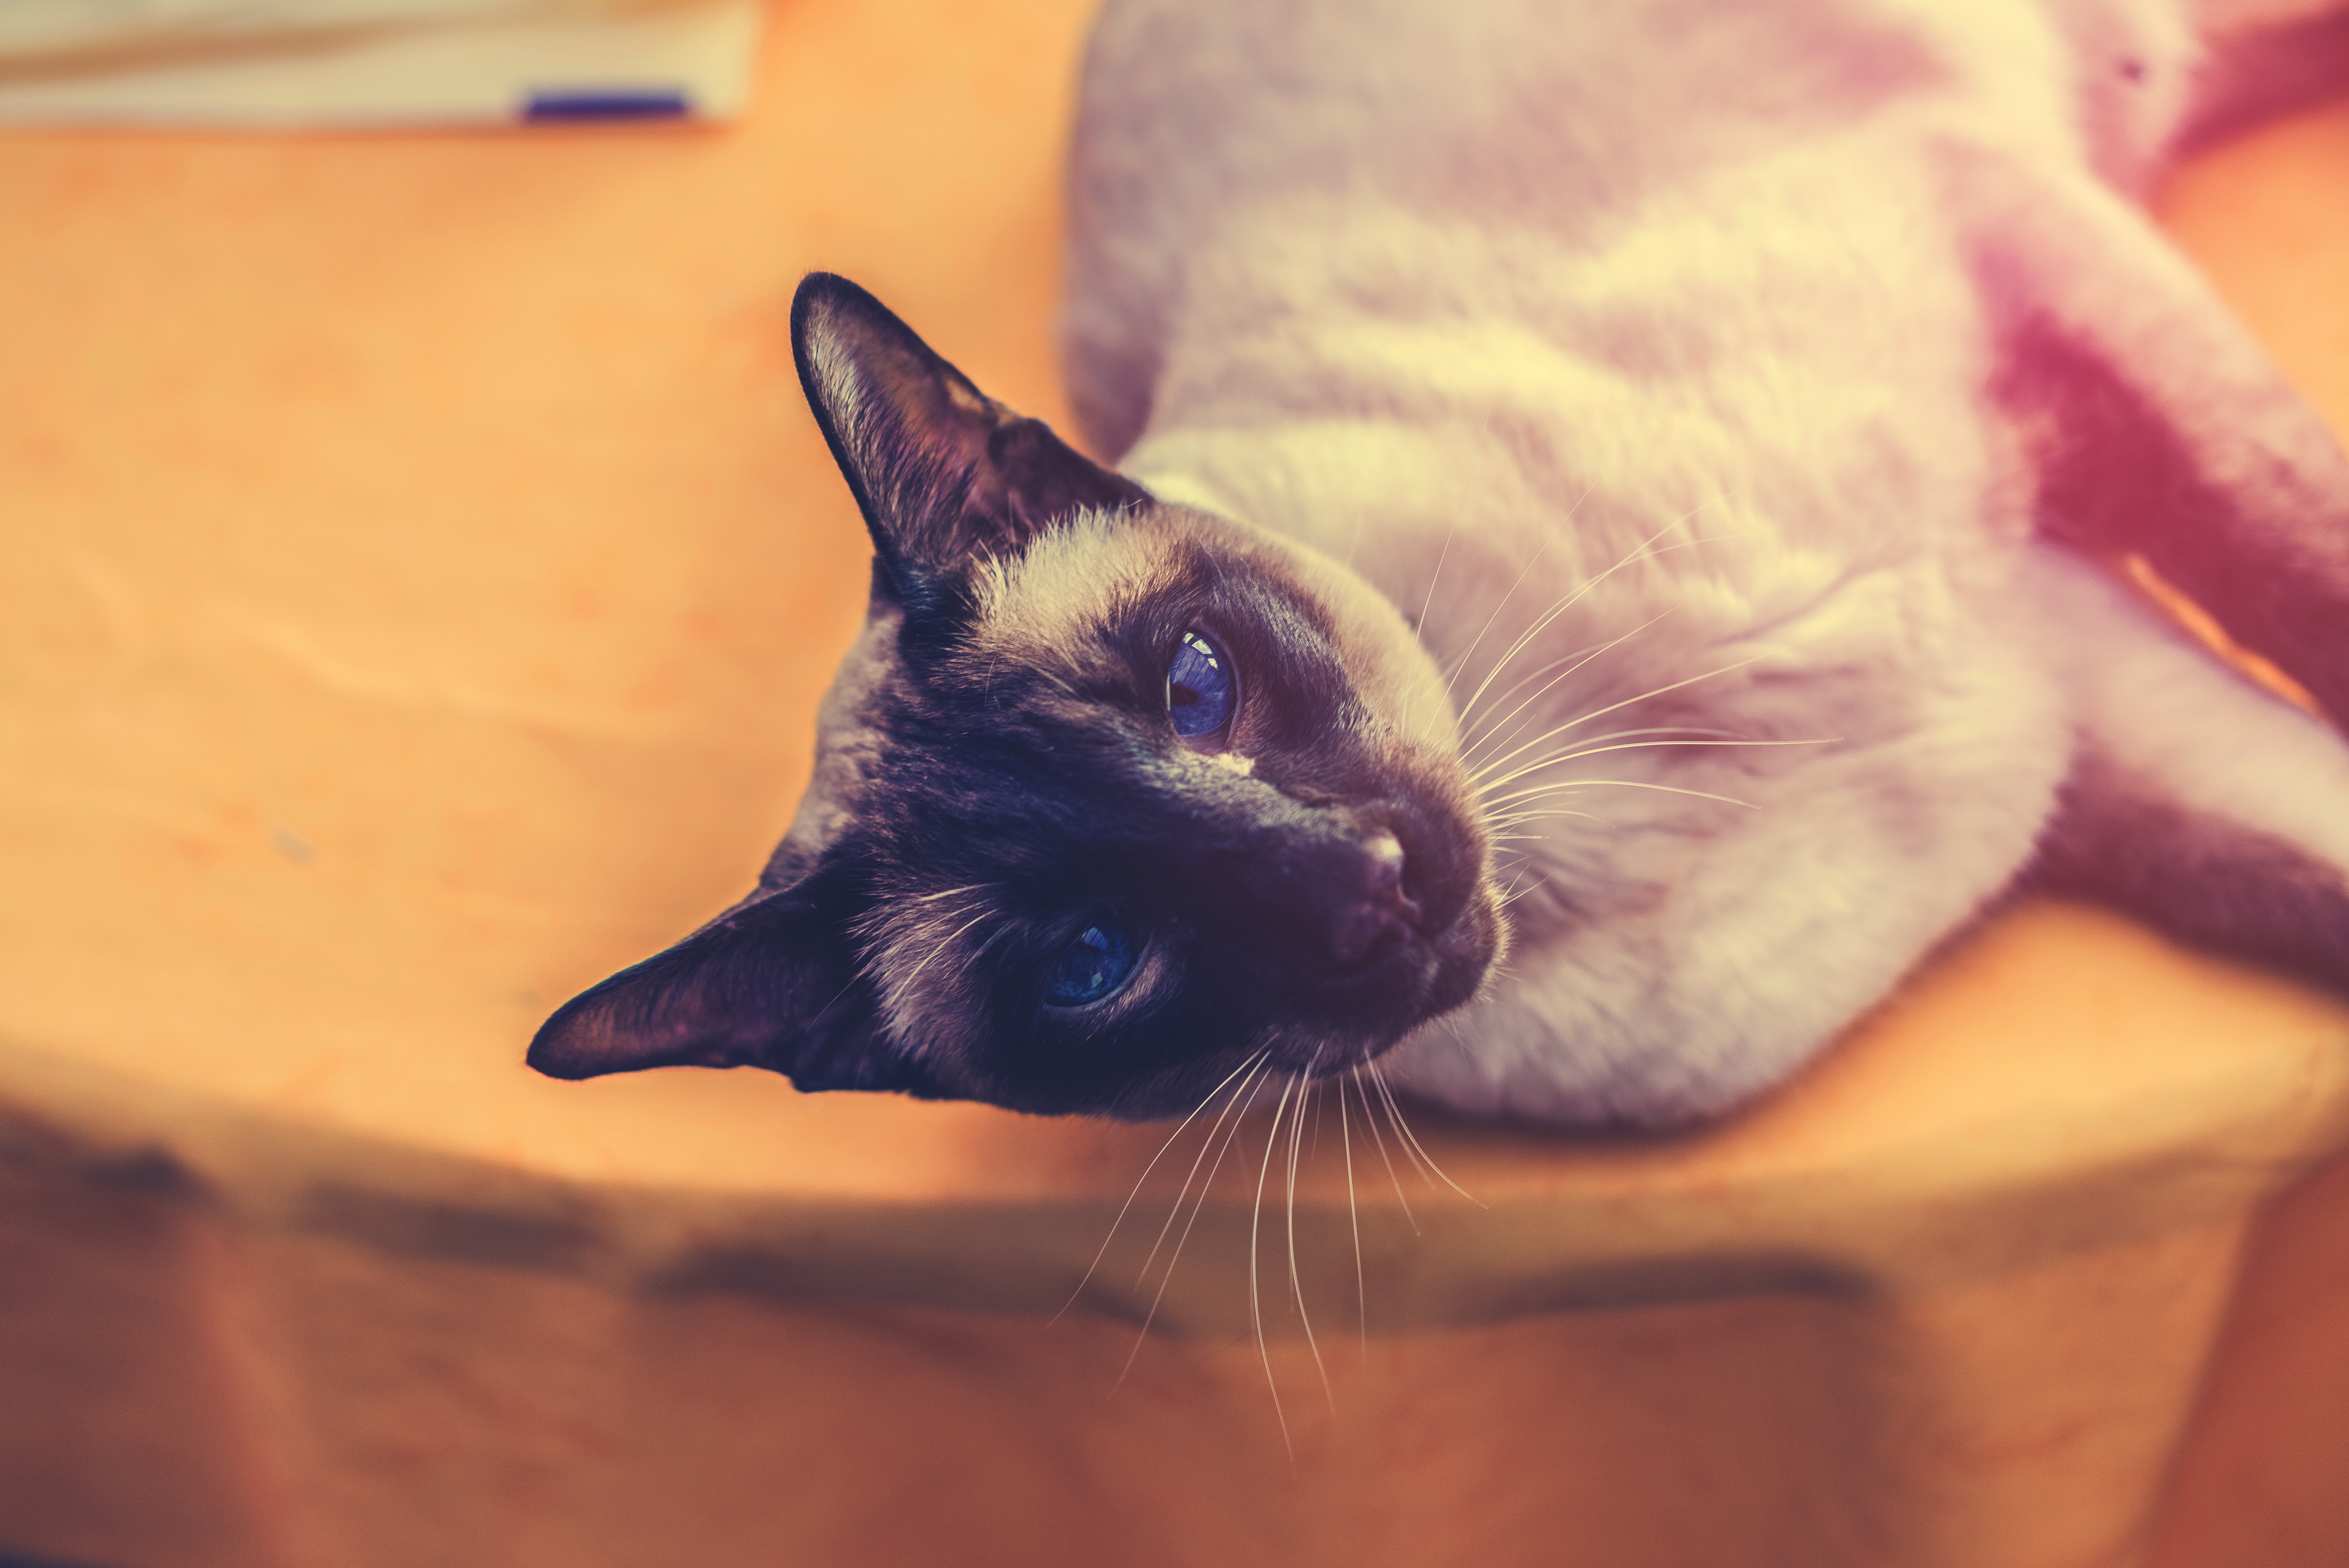
kitten, cat, mammal, blue, close up, nose, whiskers, eye, skin, vertebrate, organ, siamese, macro photography, small to medium sized cats, cat like mammal